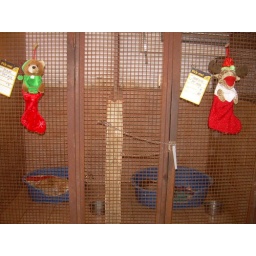
dogs up for adoption at Barc No-kill animal shelter in Williamsburg, brooklyn